The Big Street

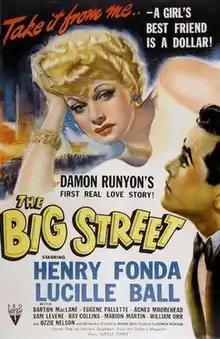
Original poster

The Big Street is a 1942 American drama film starring Henry Fonda and Lucille Ball, based on the 1940 short story "Little Pinks" by Damon Runyon, who also produced it. It was directed by Irving Reis from a screenplay by Leonard Spigelgass.